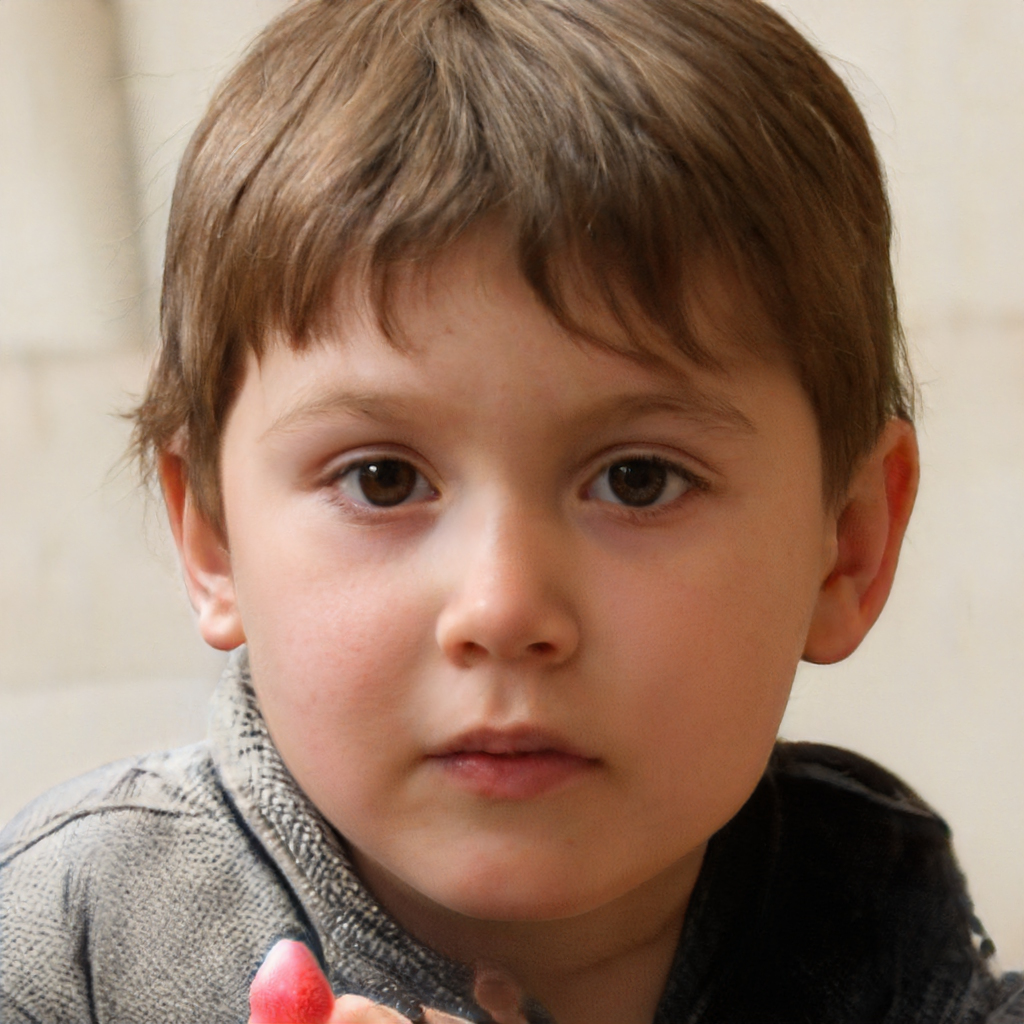
Gender: Male